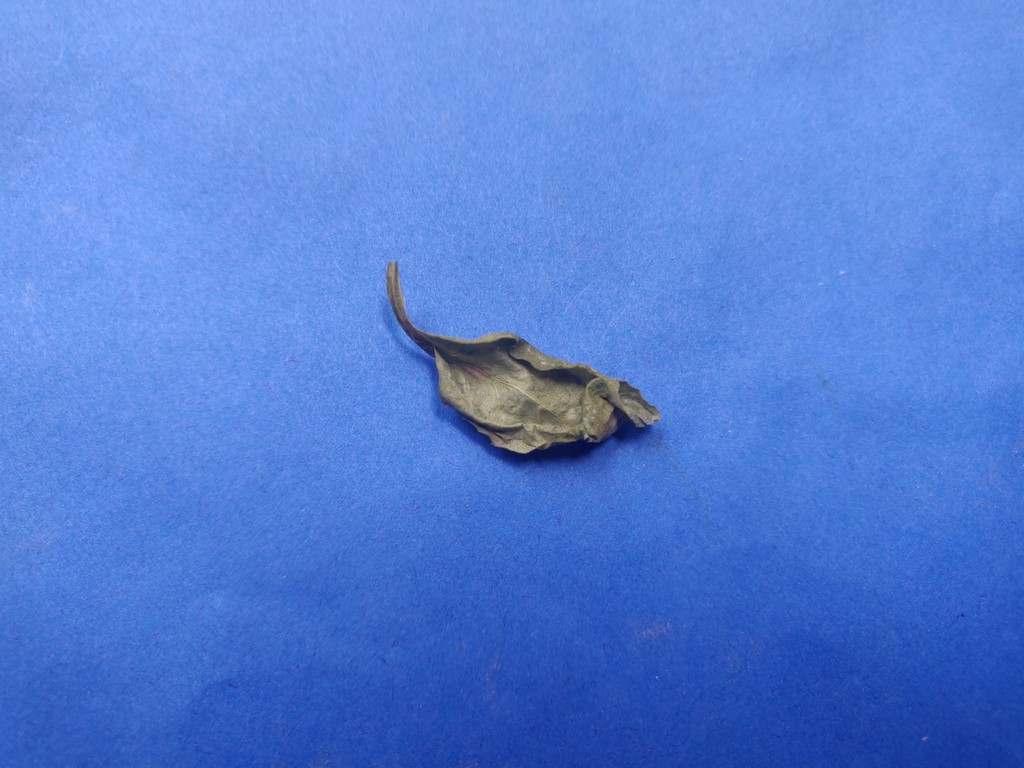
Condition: Dried
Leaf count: single
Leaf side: unknown